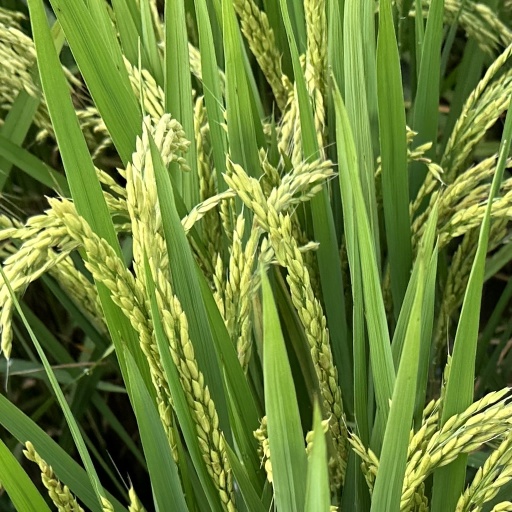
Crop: rice